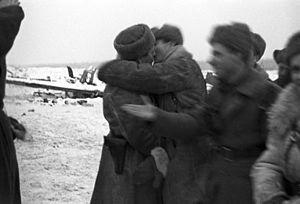
Dmitri Kozlov est un photographe russe.